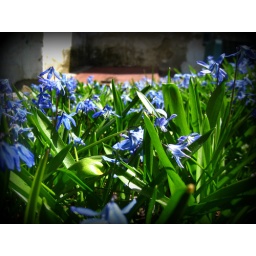
Flowers near the abandoned barn and house off of 322